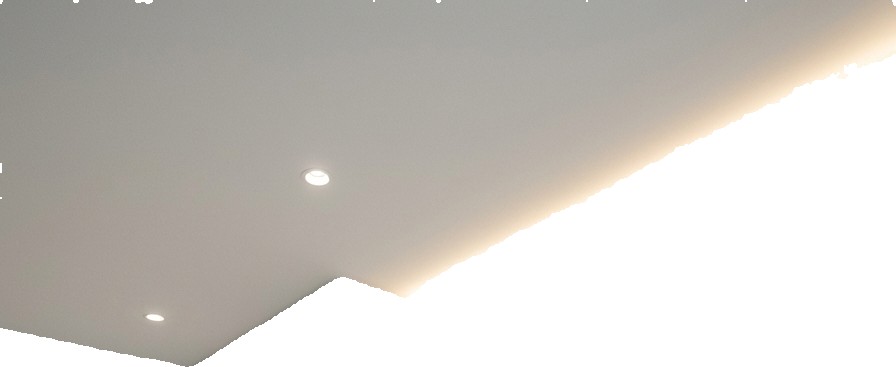
Surface category: ceiling